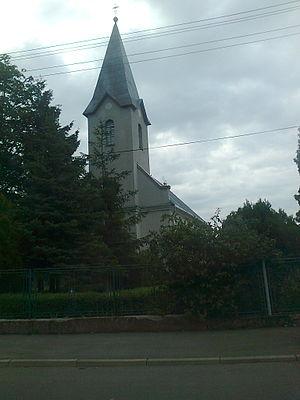
Veľký Horeš est un village de Slovaquie situé dans la région de Košice.